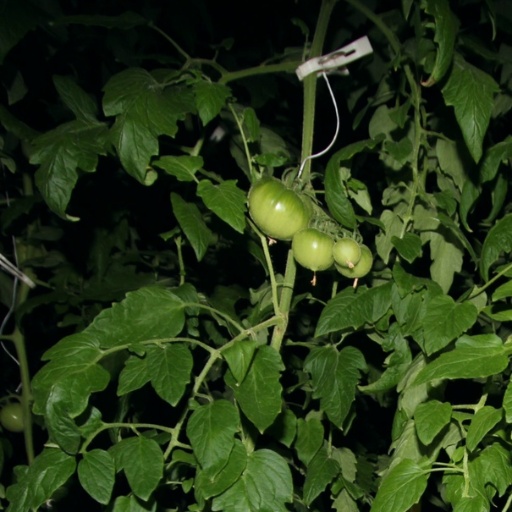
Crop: tomato